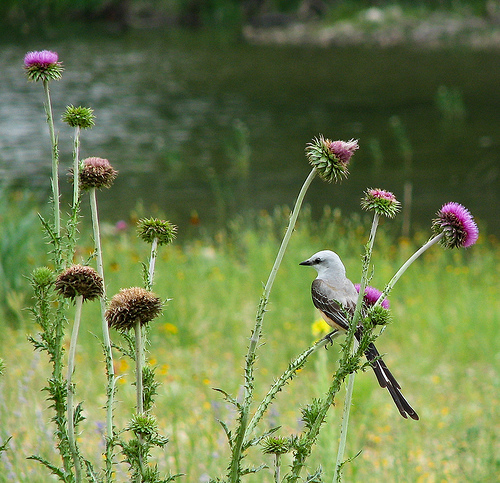
the bird has a stubby throat that is white and a long black bill.
a small bird with long tail that is gray and black colors.
this bird has a white crown, a long outer rectrices, and a black eye.
this bird has a light blue-grey head with a short black bill with black wings and tail feathers.
this small bird has a gray head and back with black wings and a black beak.
this bird is grey with black and has a very short beak.
this bird has wings that are black and has a white heada bird has a short black bill with a sleek white crown
this bird is is shite with black ascents it has very long tail feathersa small bird with a back and gray body with a long black tail.
Species: Scissor Tailed Flycatcher